Blackburn Shark

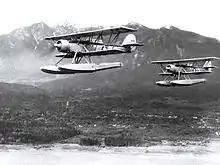
A pair of Canadian Sharks, circa 1940

On 10 April 1935, Blackburn successfully secured a contract over rival firms from the United States, Germany, Czechoslovakia, and Italy valued at £50,000 from the Portuguese government for six seaplanes. Designated "Shark IIA", these were largely identical to FAA aircraft, save for being equipped with different armament as some could only be armed with torpedoes. The Portuguese Navy took delivery of them in mid-1936, stationing them at Bom Sucesso (now part of the Lisbon Naval Base) on the River Tagus outside Lisbon for coastal defense. On 22 October 193, a long distance non-stop flight was conducted by a Portuguese Shark between Bom Succeso and RAF Calshot, carrying a diplomatic dispatch to London and returning six days later.